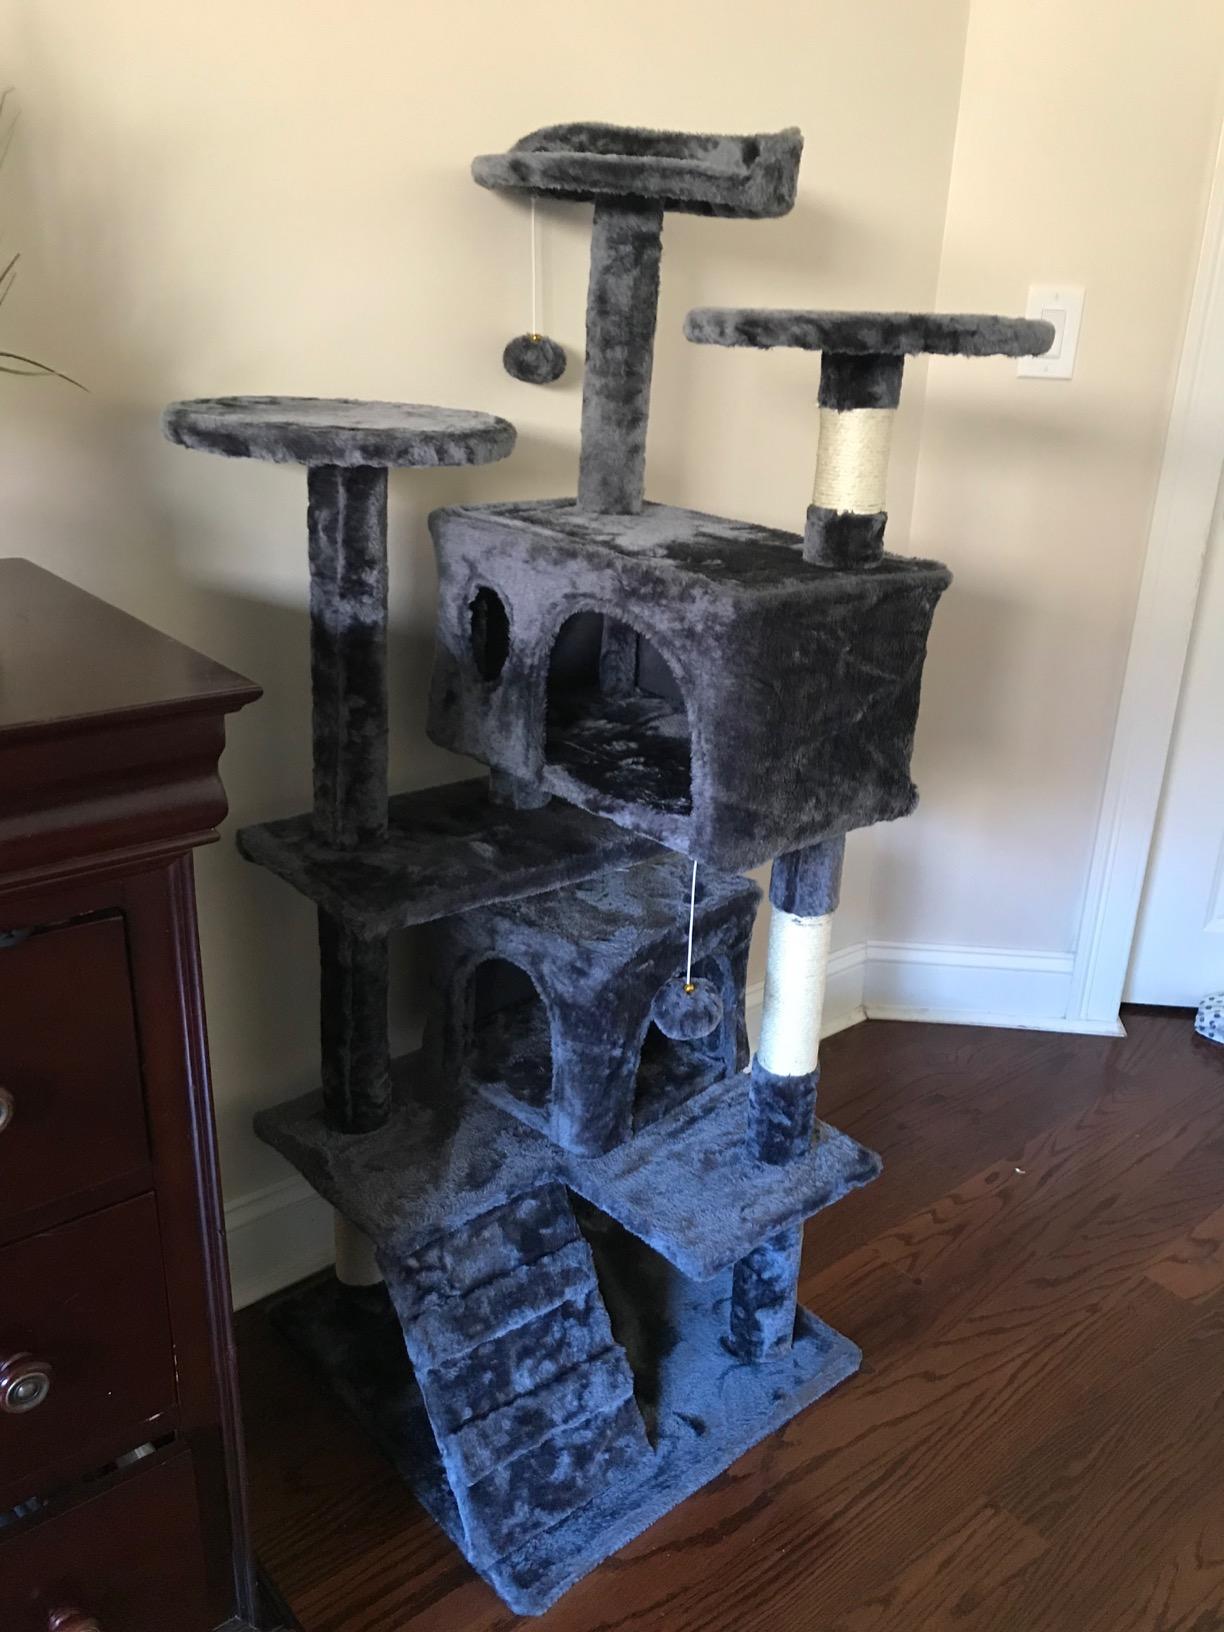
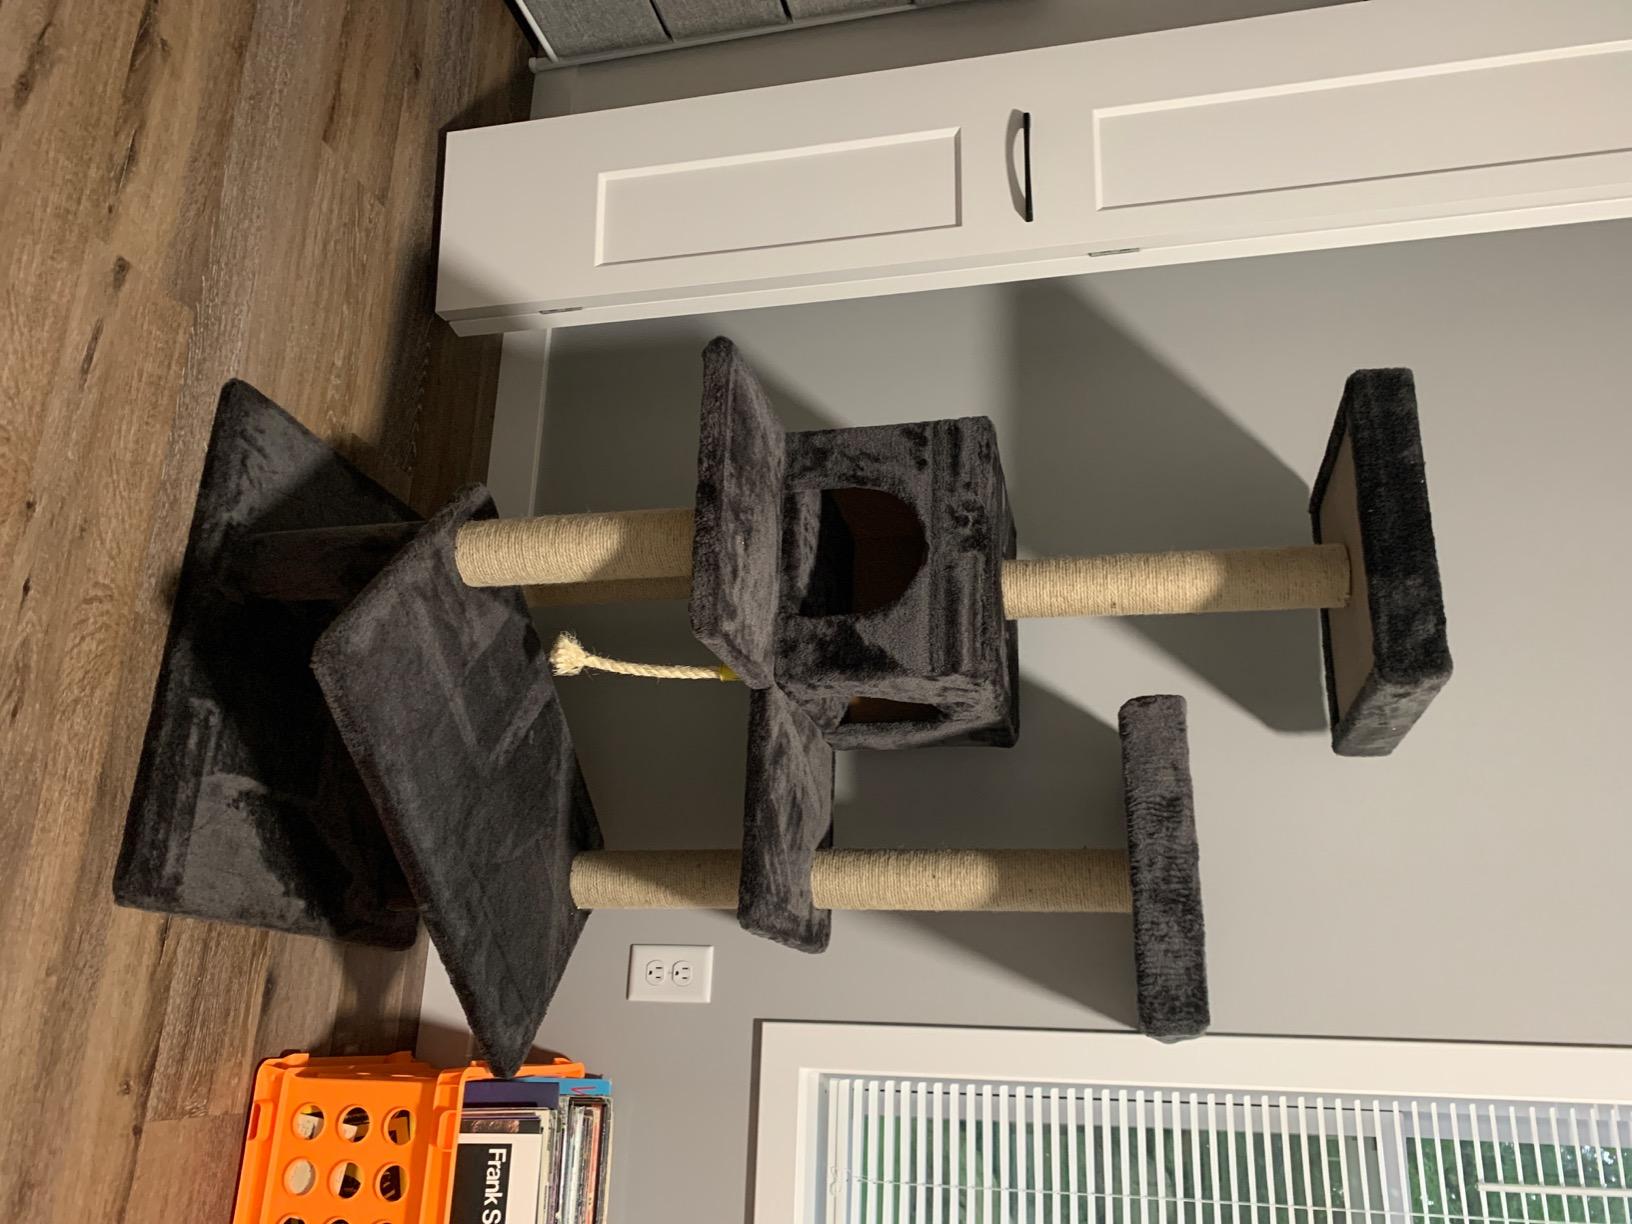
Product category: items_cat tree
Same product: no